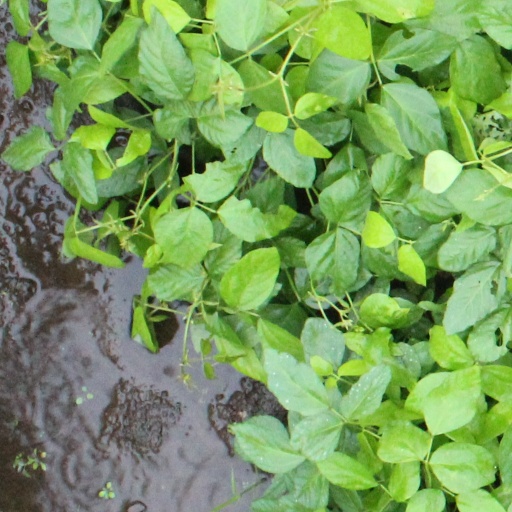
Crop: soybean